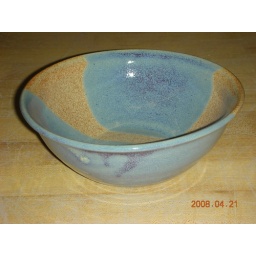
the whole bowl was dipped in shino and then in mulberry. mulberry over the shino gives that pretty blue color